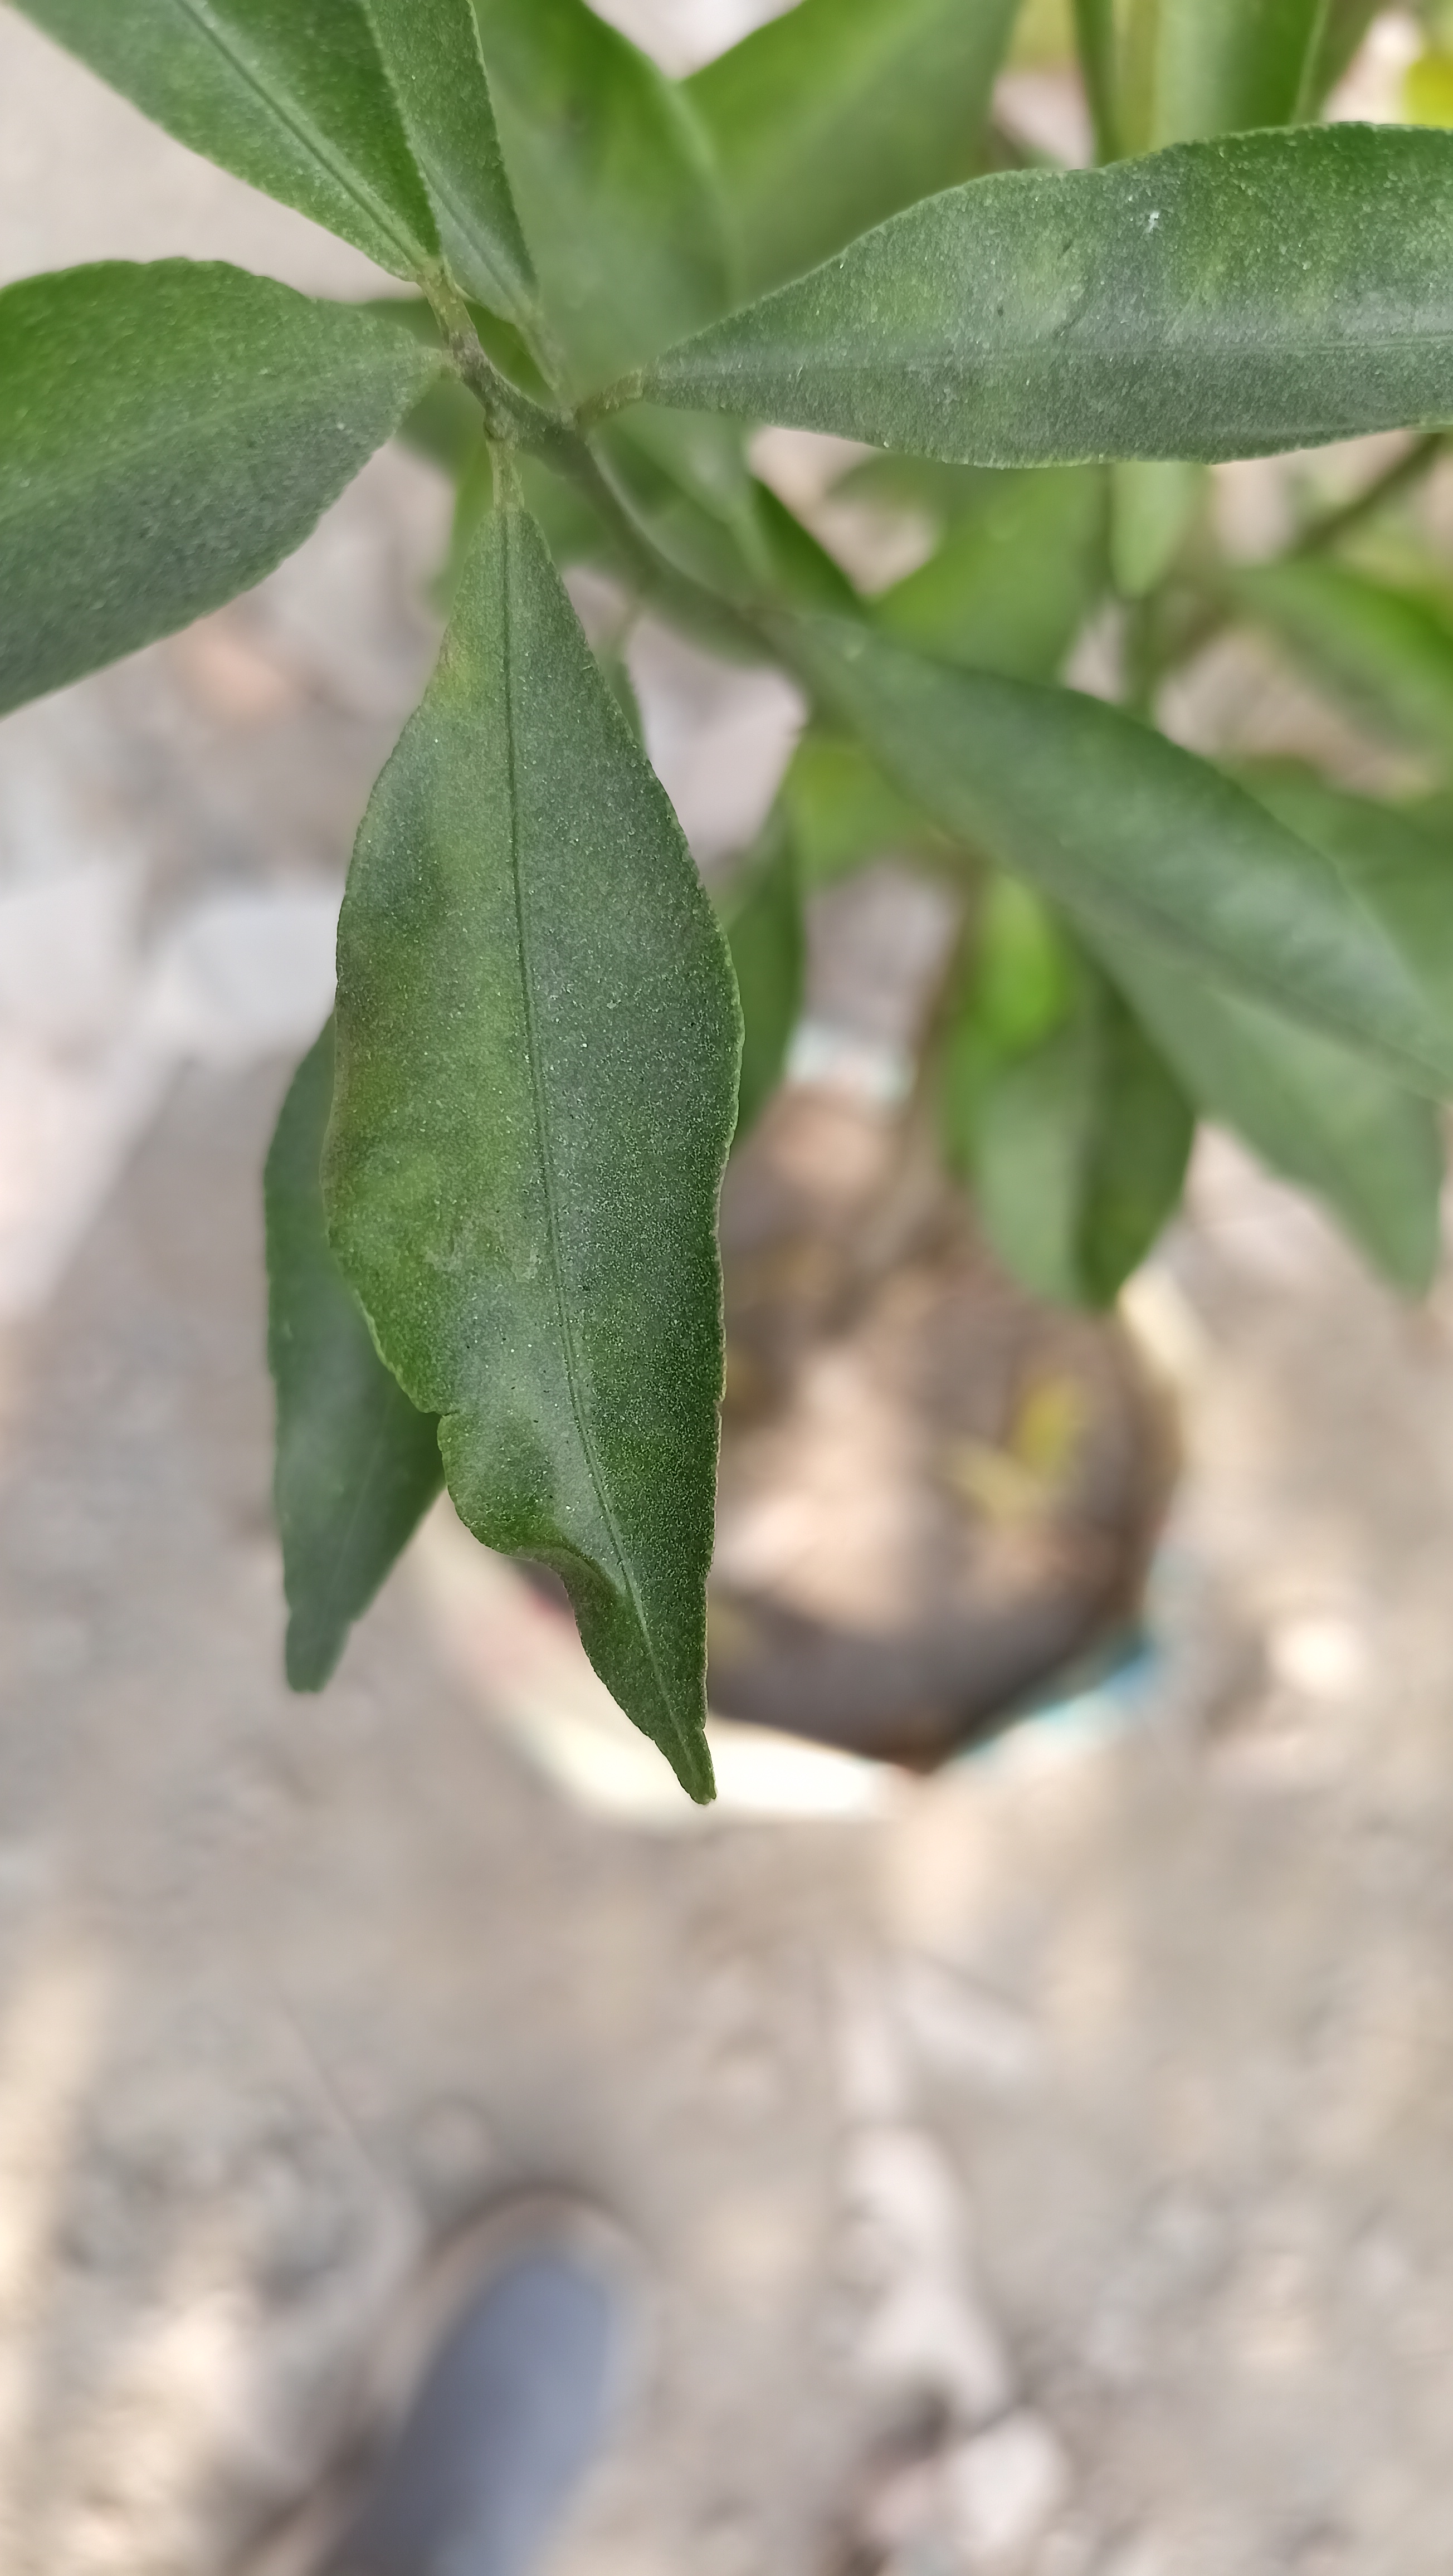
Mandarin leaf variety: Mandaring